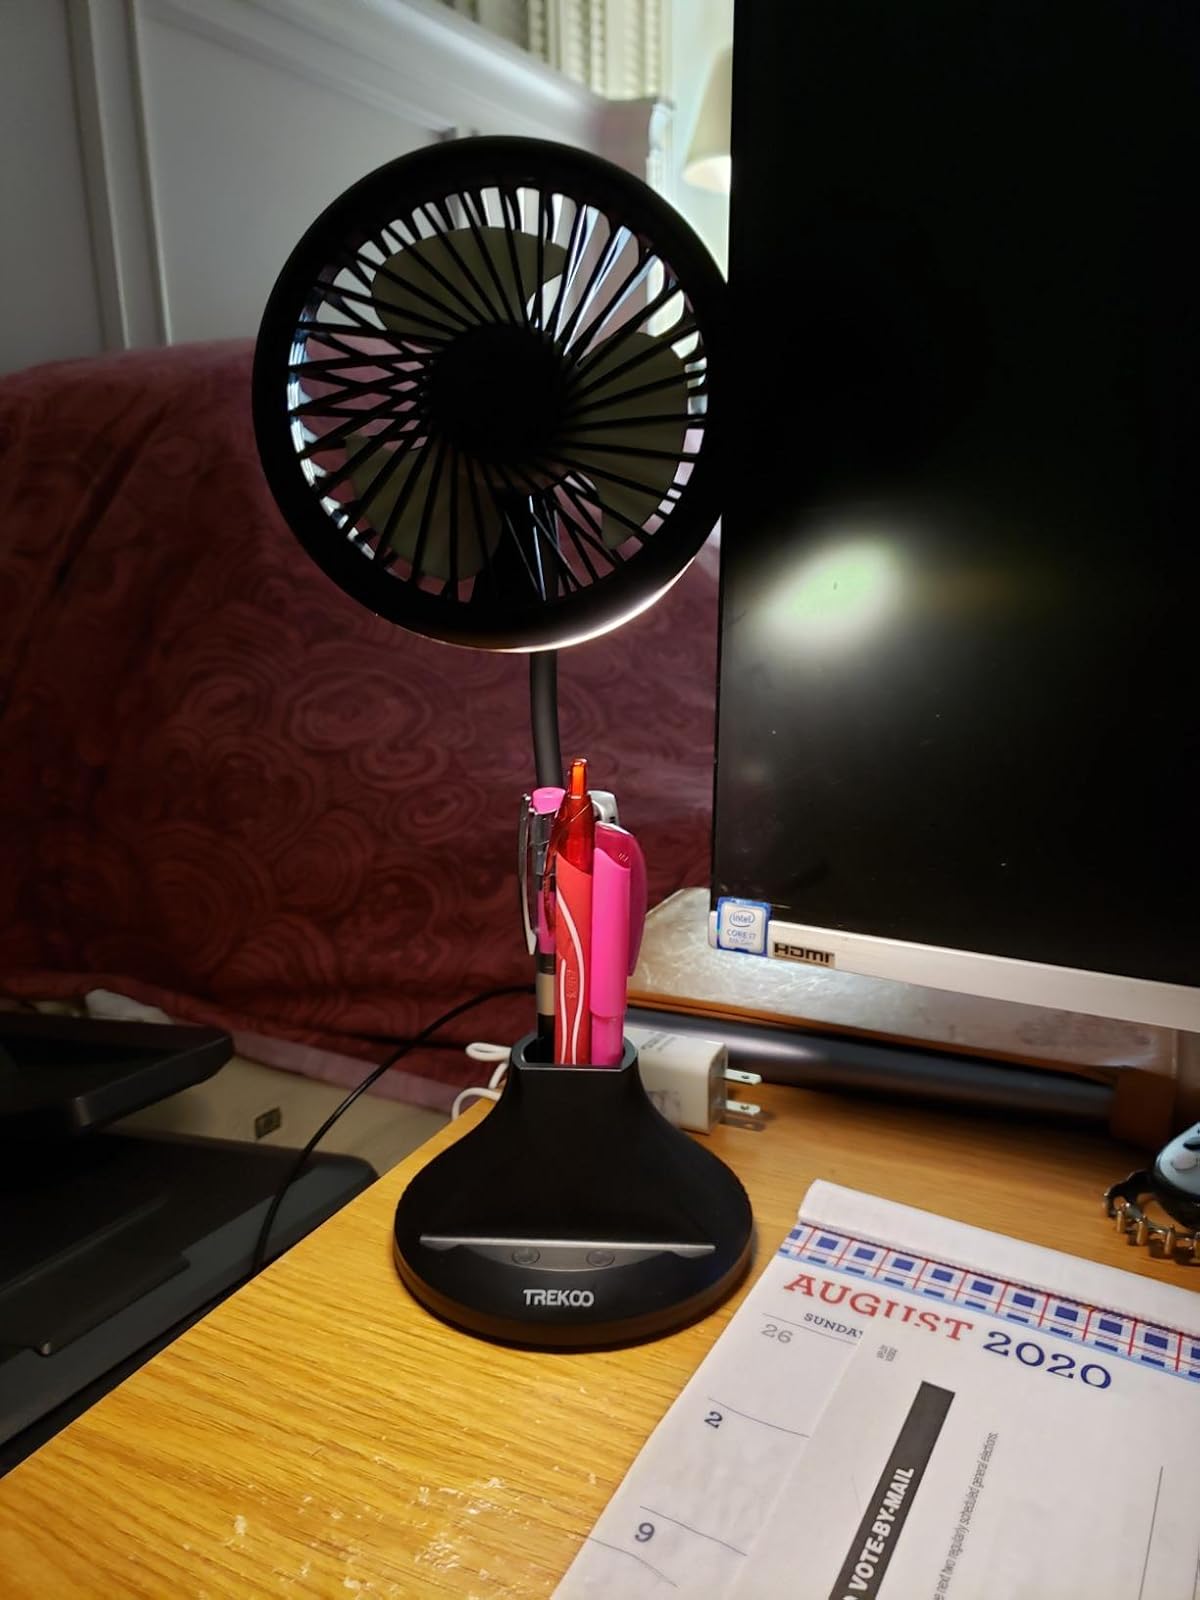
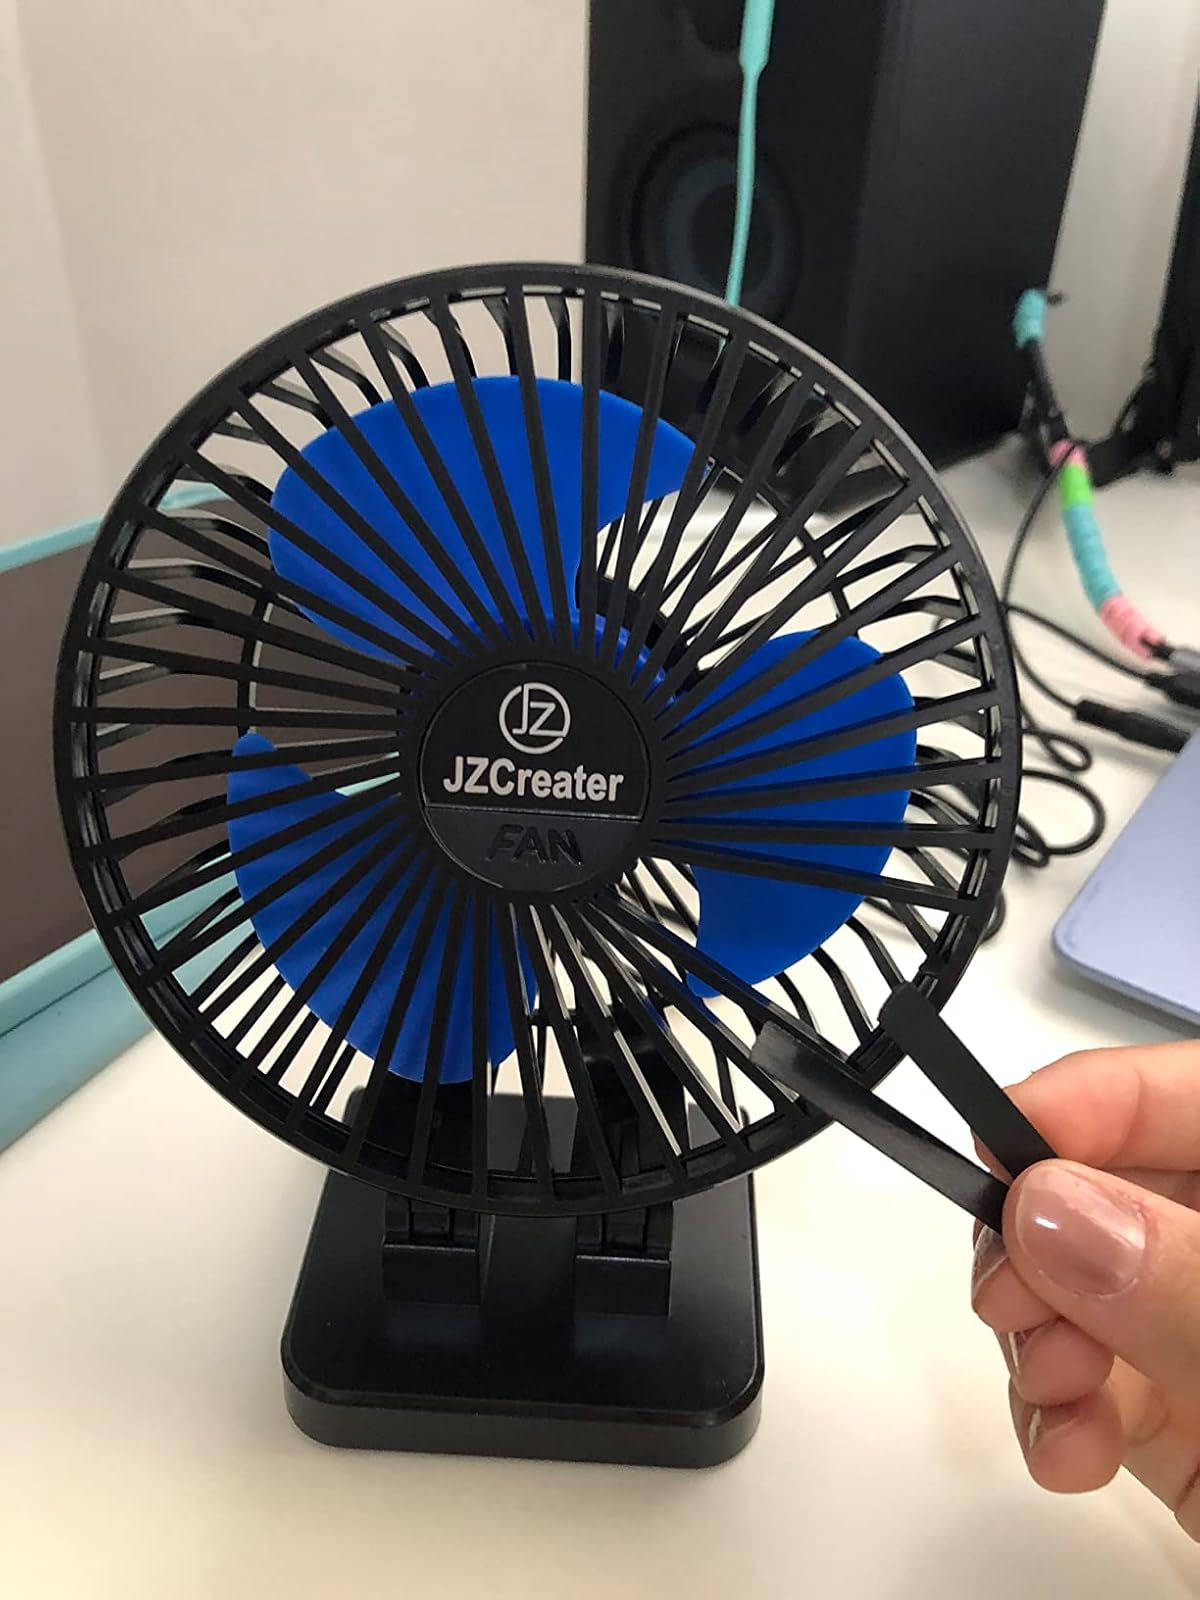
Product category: fan
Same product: no